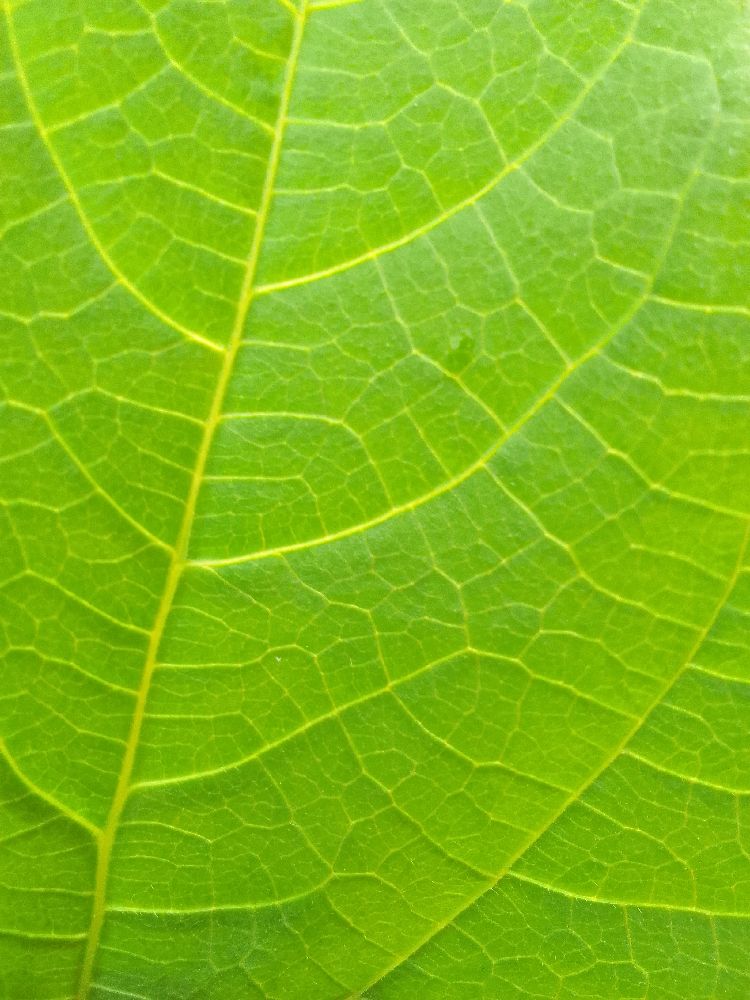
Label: healthy